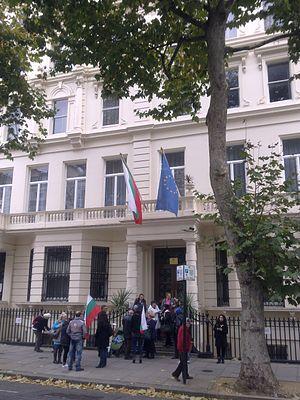
Cette liste comprend les représentations diplomatiques de la Bulgarie, à l'exclusion des consulats honoraires.